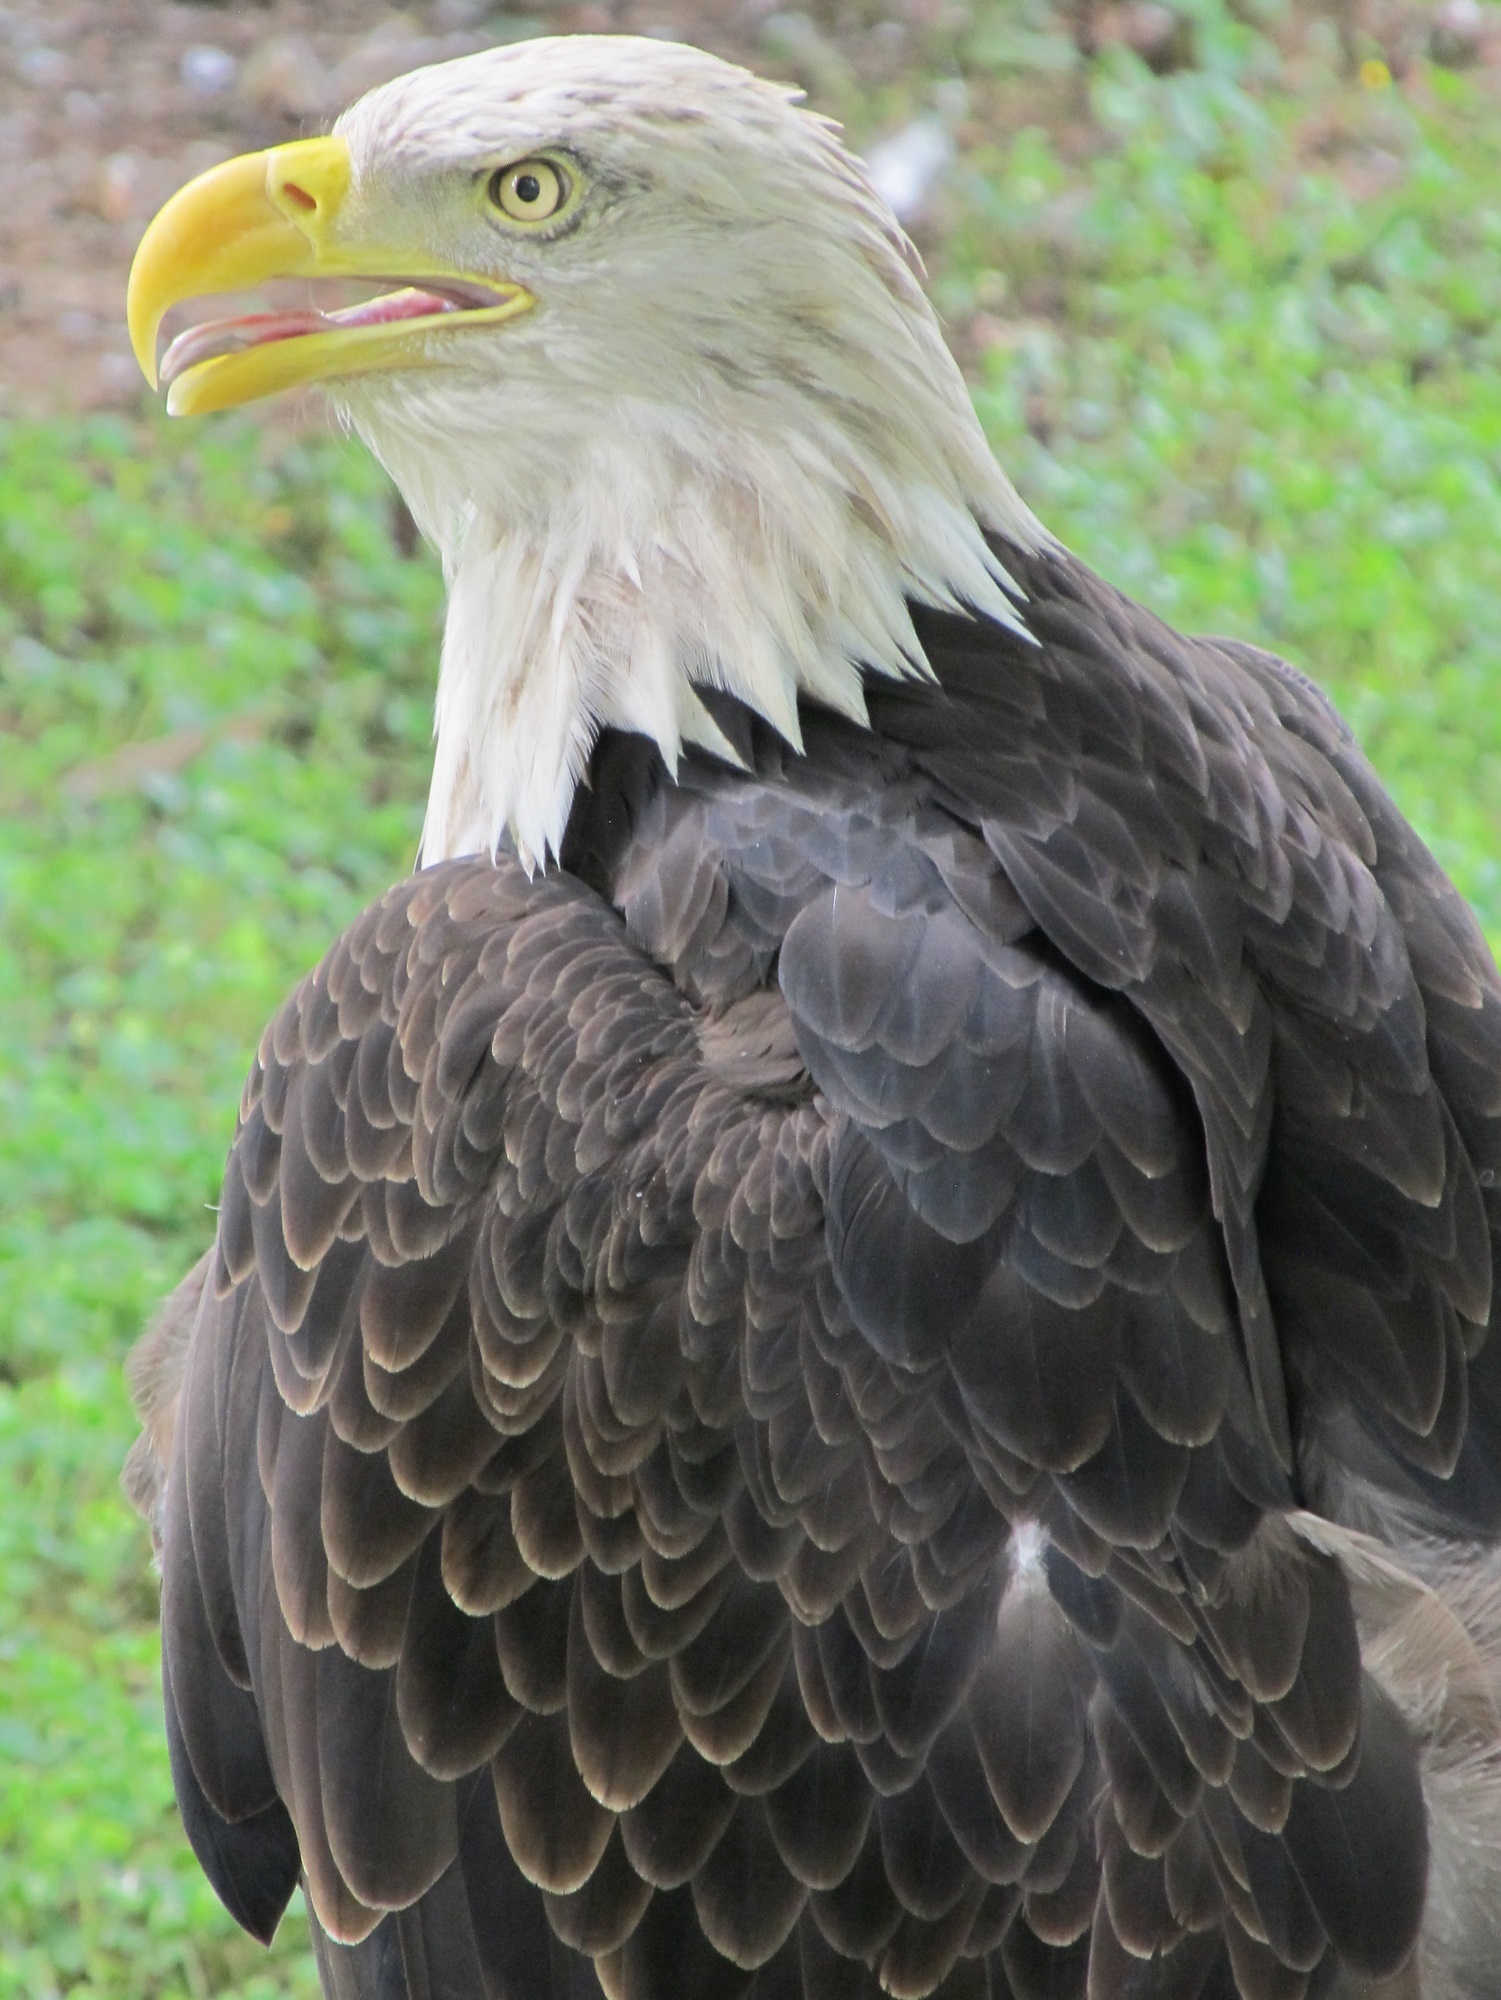
tree, nature, bird, profile, looking, portrait, beak, symbol, eagle, predator, freedom, hawk, fauna, raptor, majestic, bird of prey, bald eagle, enclosure, bald, american, feathers, wings, vulture, falcon, perched, captive, accipitriformes